Andrew B. Lippman

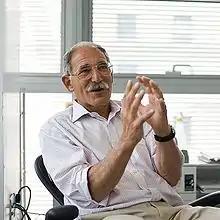
Andrew Lippman in 2011

Andrew Benjamin Lippman is a senior research scientist at the MIT Media Lab as well as a Co-Director of various chairs at the institute. He has a more than thirty-year history at MIT. His work at the Media Lab has ranged from wearable computers to global digital television. Currently, he heads the Lab's Viral Communications group, which examines scalable, real-time networks whose capacity increases with the number of members.